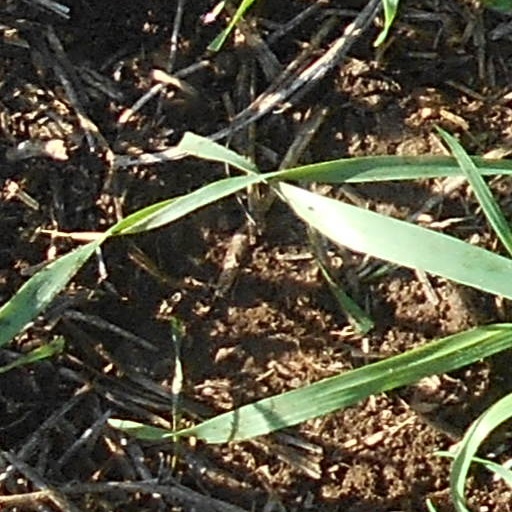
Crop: wheat